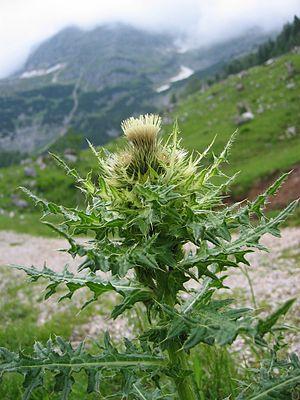
Cirsium spinosissimum, le cirse dit très épineux, est une espèce de plante vivace appartenant au genre Cirsium et de la famille des Asteraceae.